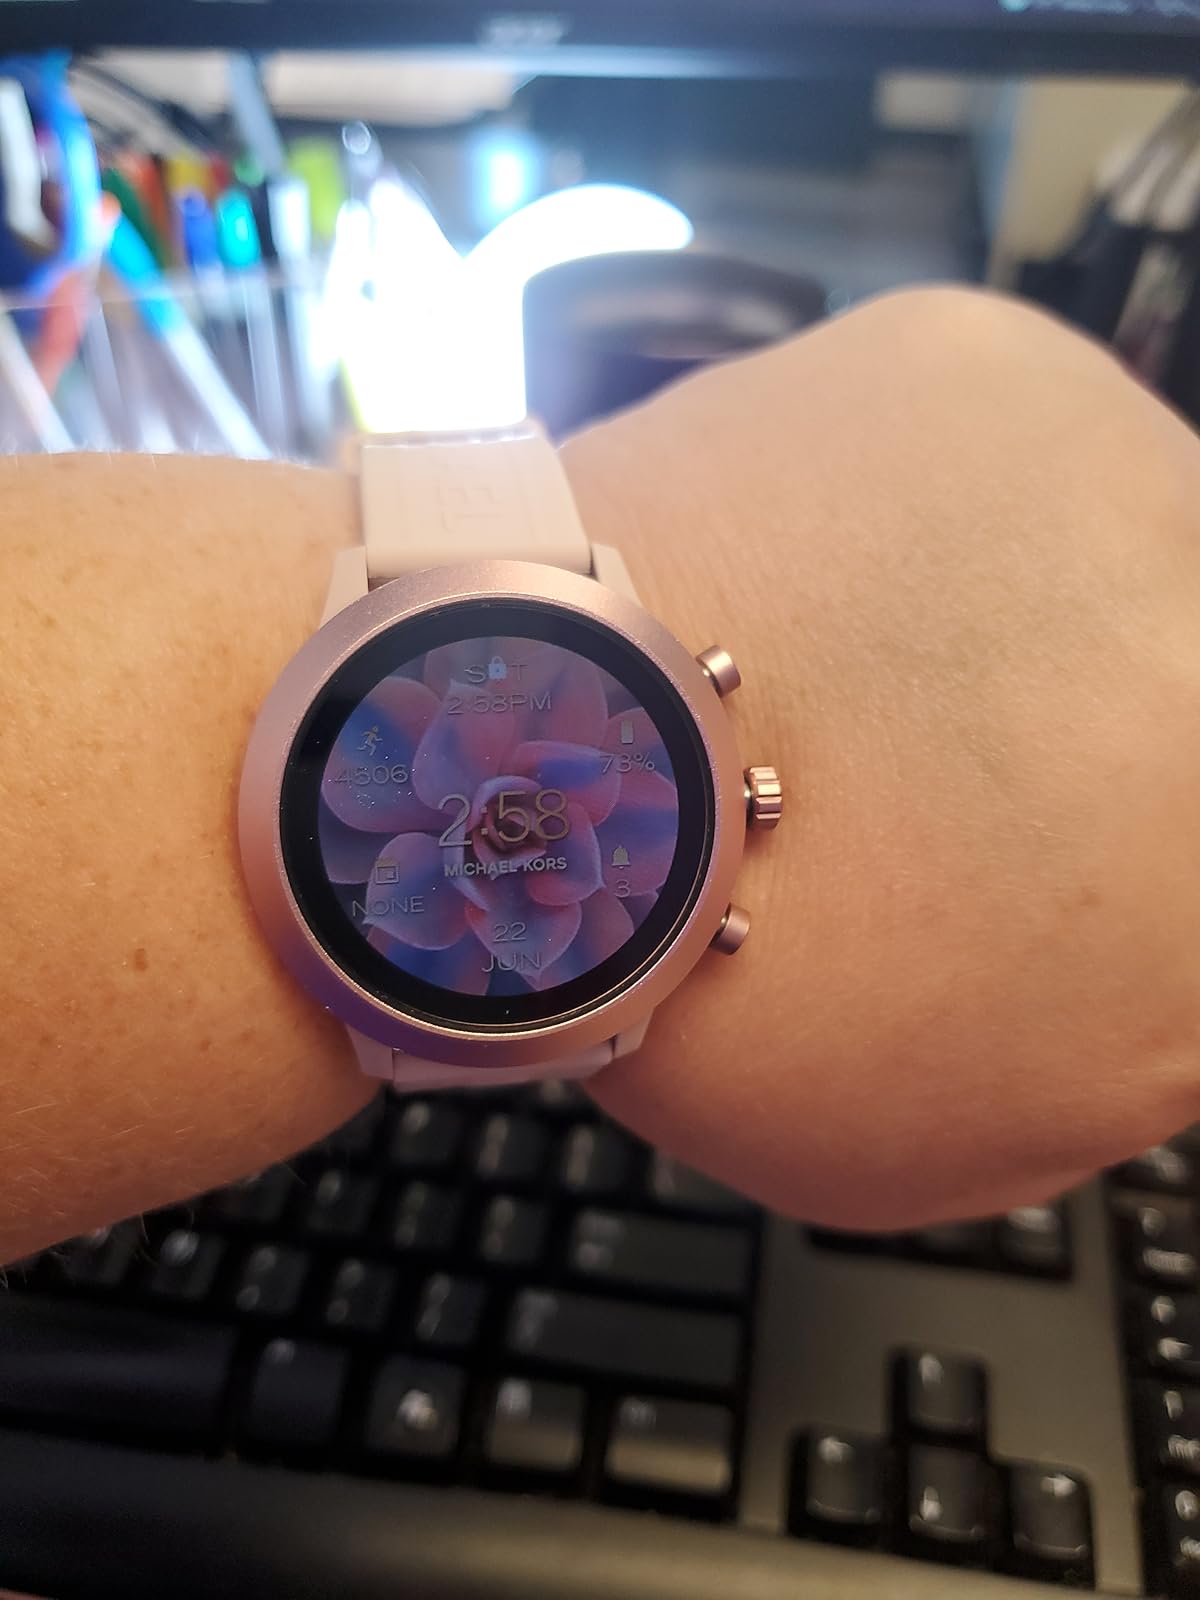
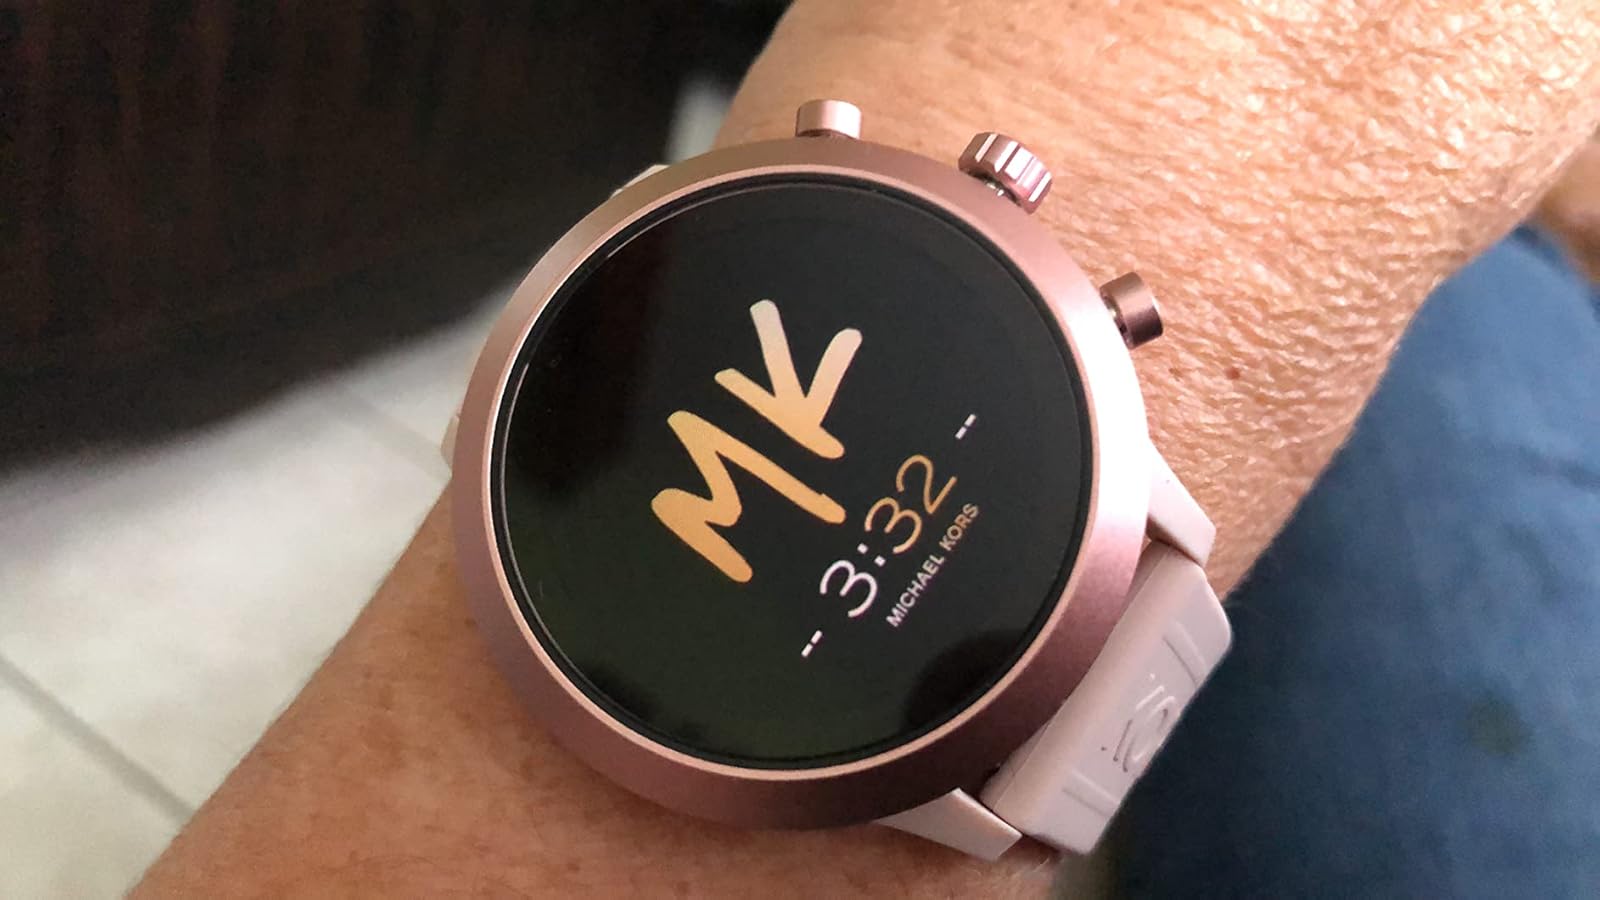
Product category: smartwatch
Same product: yes